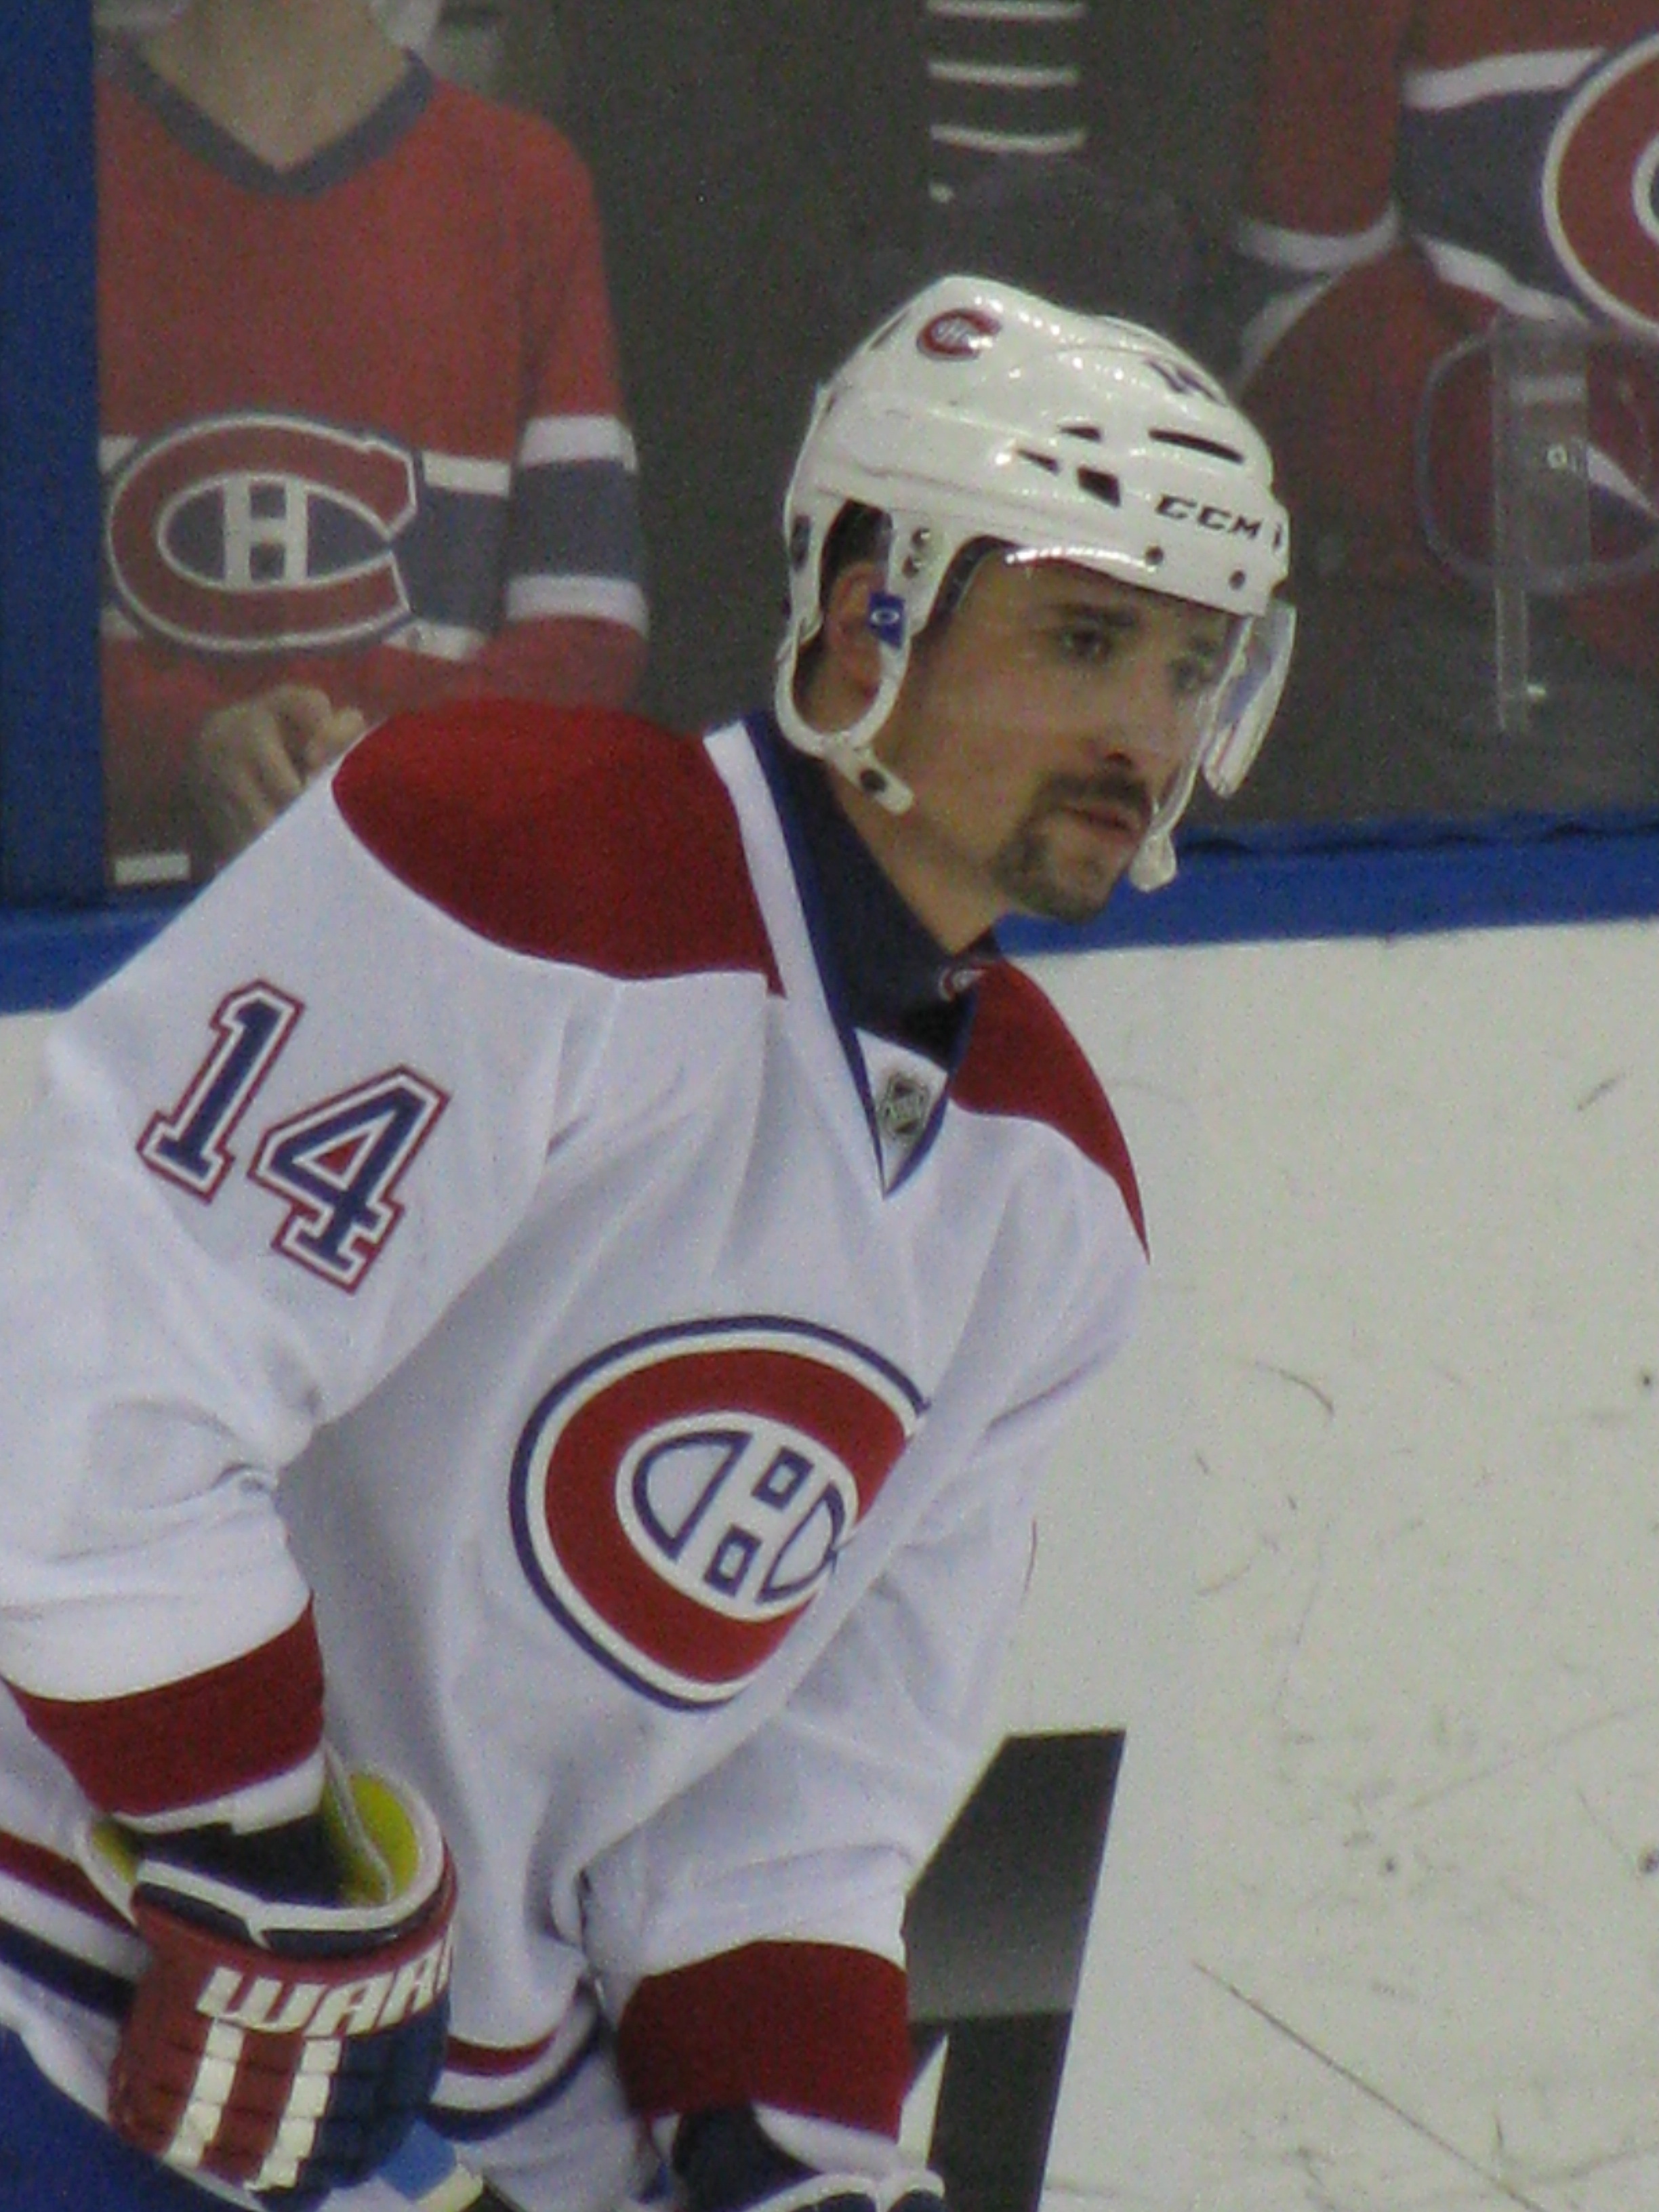
winter, sport, ice, player, ice hockey, hockey, sports, centre, montreal, tomas, ball game, team sport, canadians, goaltender, roller in line hockey, stick and ball games, college ice hockey, ice hockey position, defenseman, roller hockey, plekanec